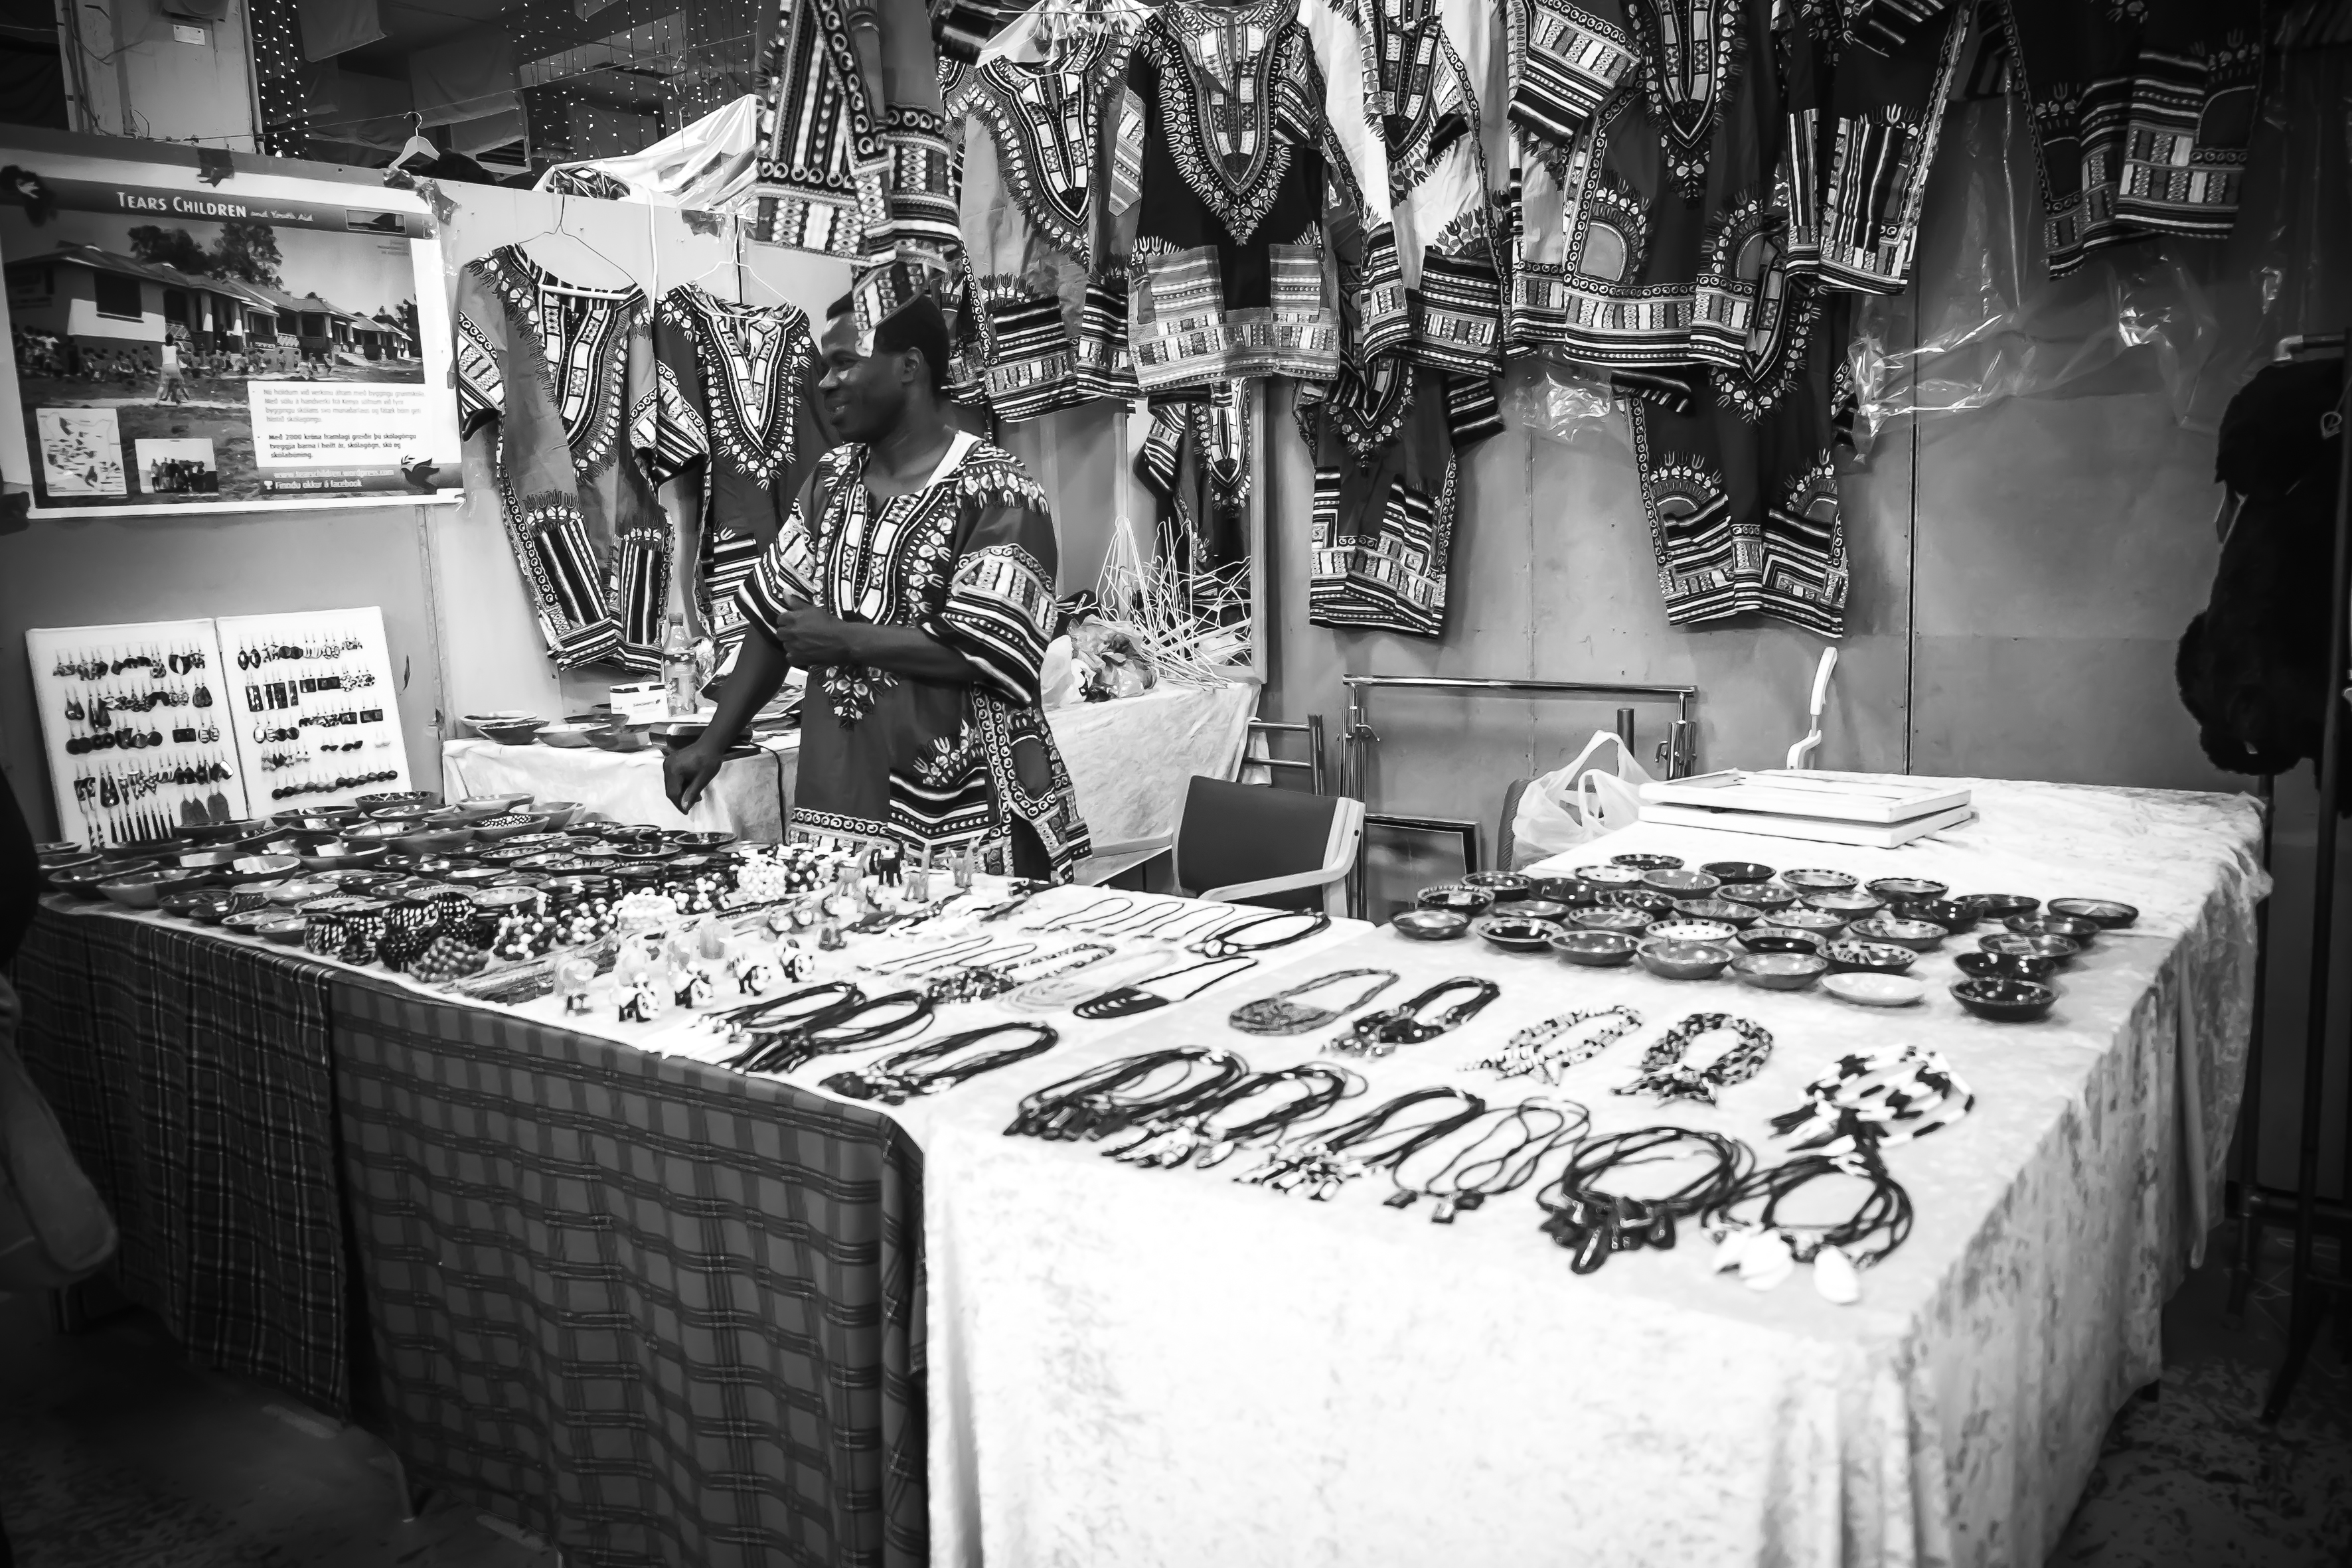
black and white, white, street, photography, urban, travel, fujifilm, iceland, black, monochrome, bw, blackandwhite, blackwhite, is, ngc, photograph, image, fuji, fujixt1, reykjavik, fujix, noireblanc, monochrome photography